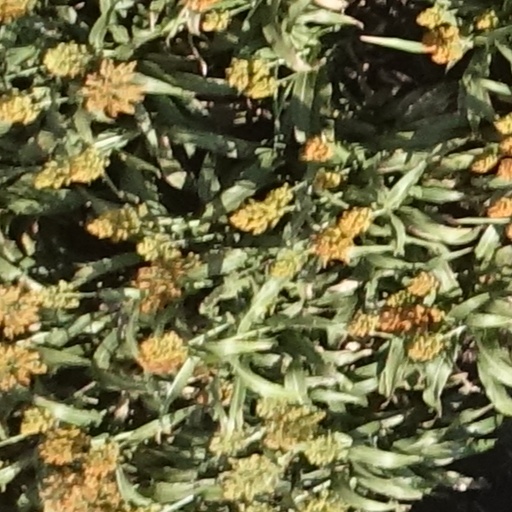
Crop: sorghum